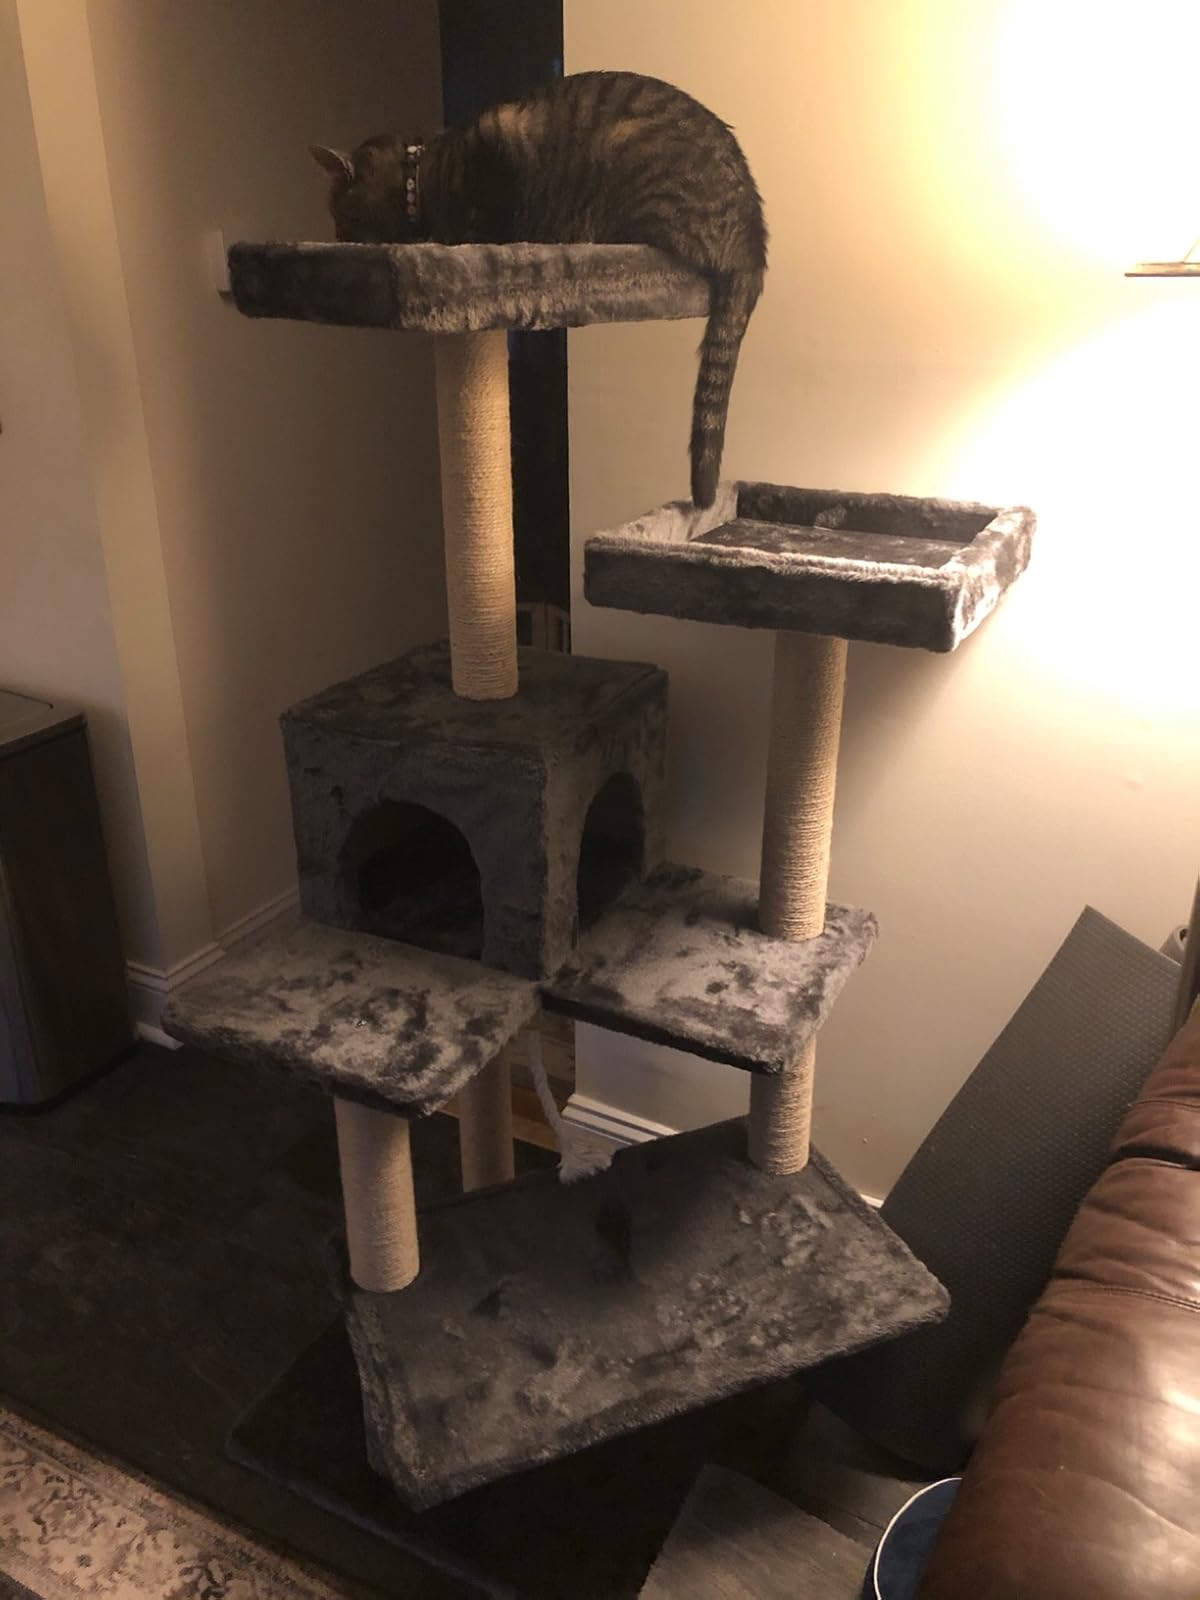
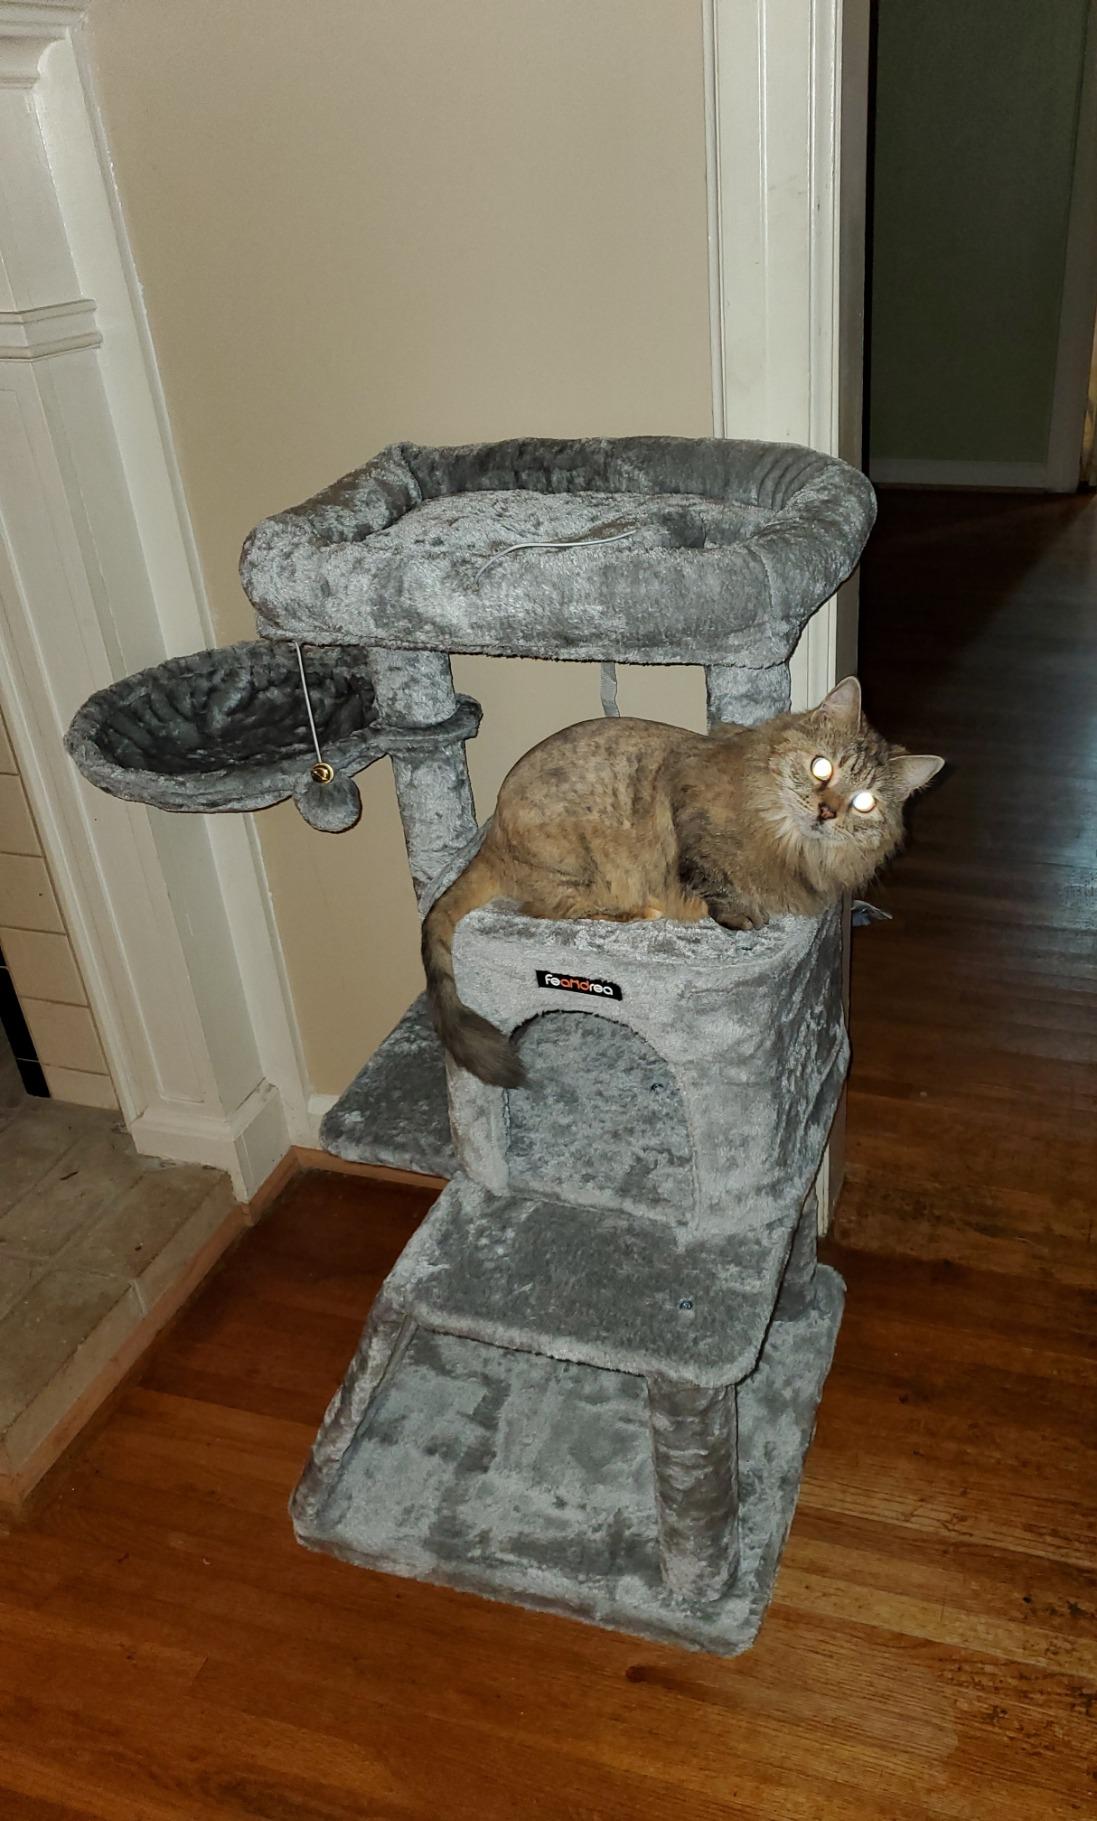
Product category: items_cat tree
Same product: no